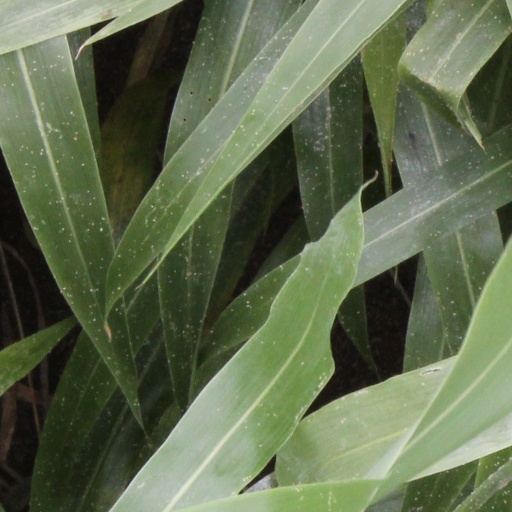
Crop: sorghum